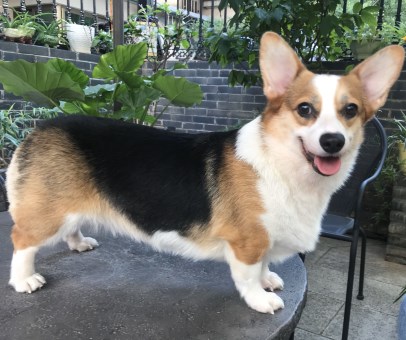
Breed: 2909-n000116-Cardigan